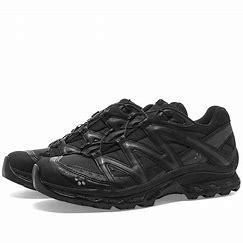
Brand: Salomon
Model: XT